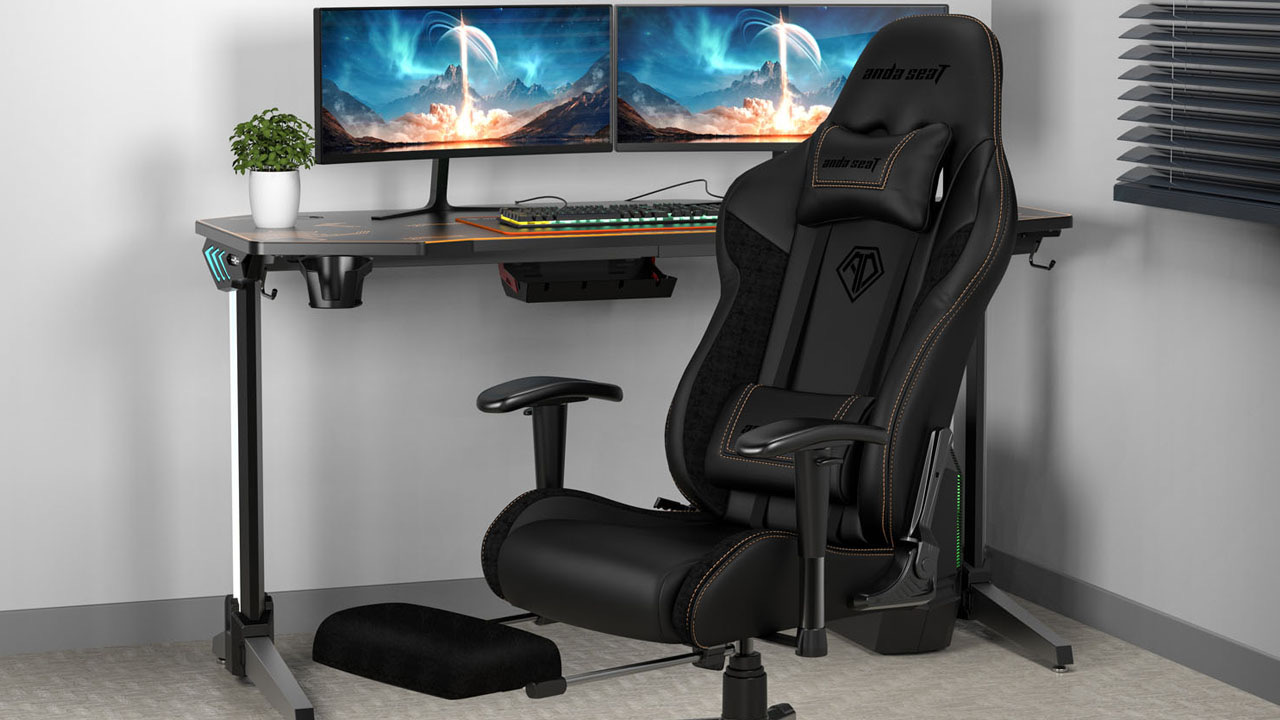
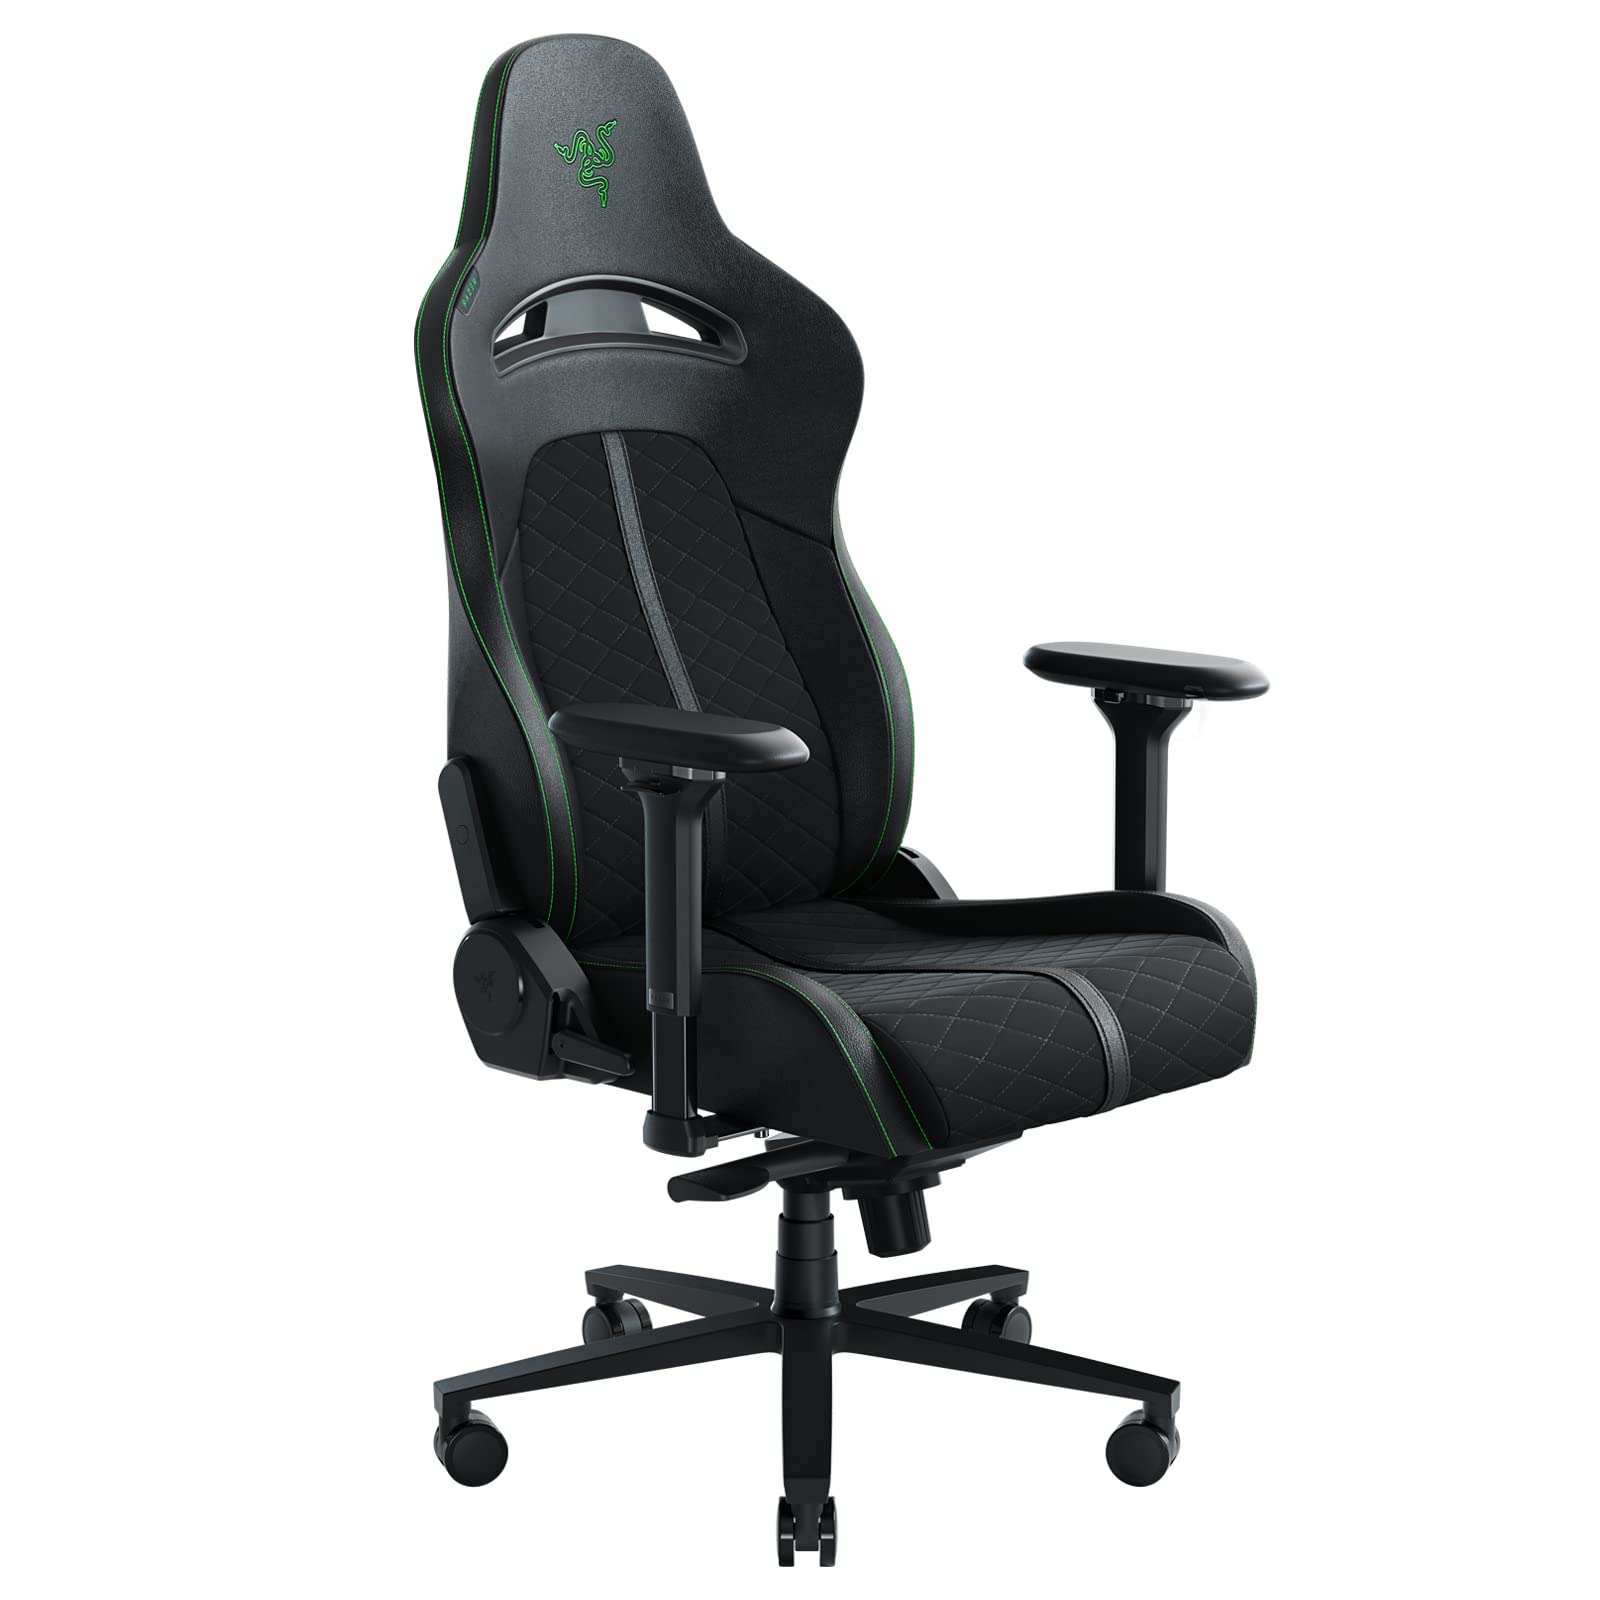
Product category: items_chair
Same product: no